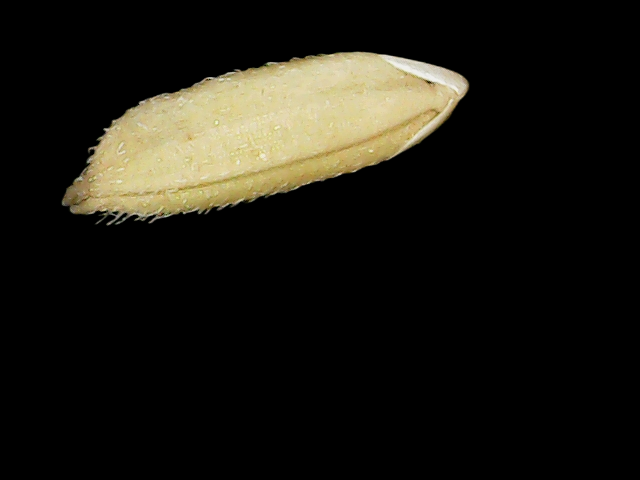
Rice variety: Binadhan23